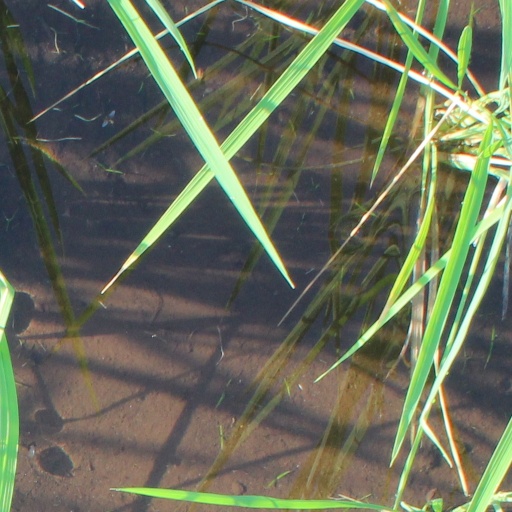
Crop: rice